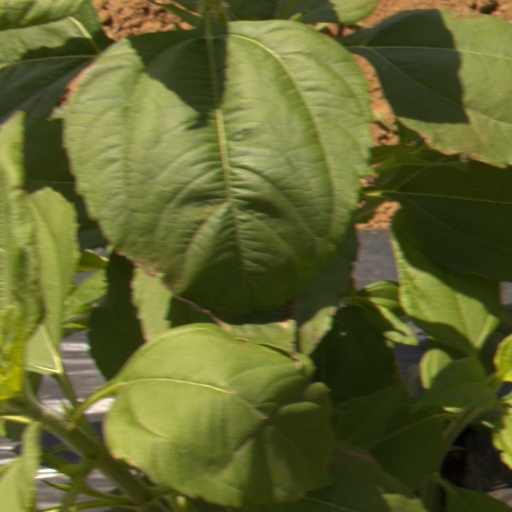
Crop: Jerusalem artichoke